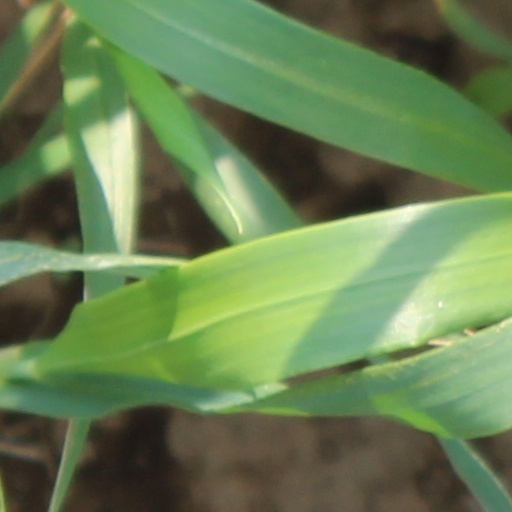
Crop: wheat